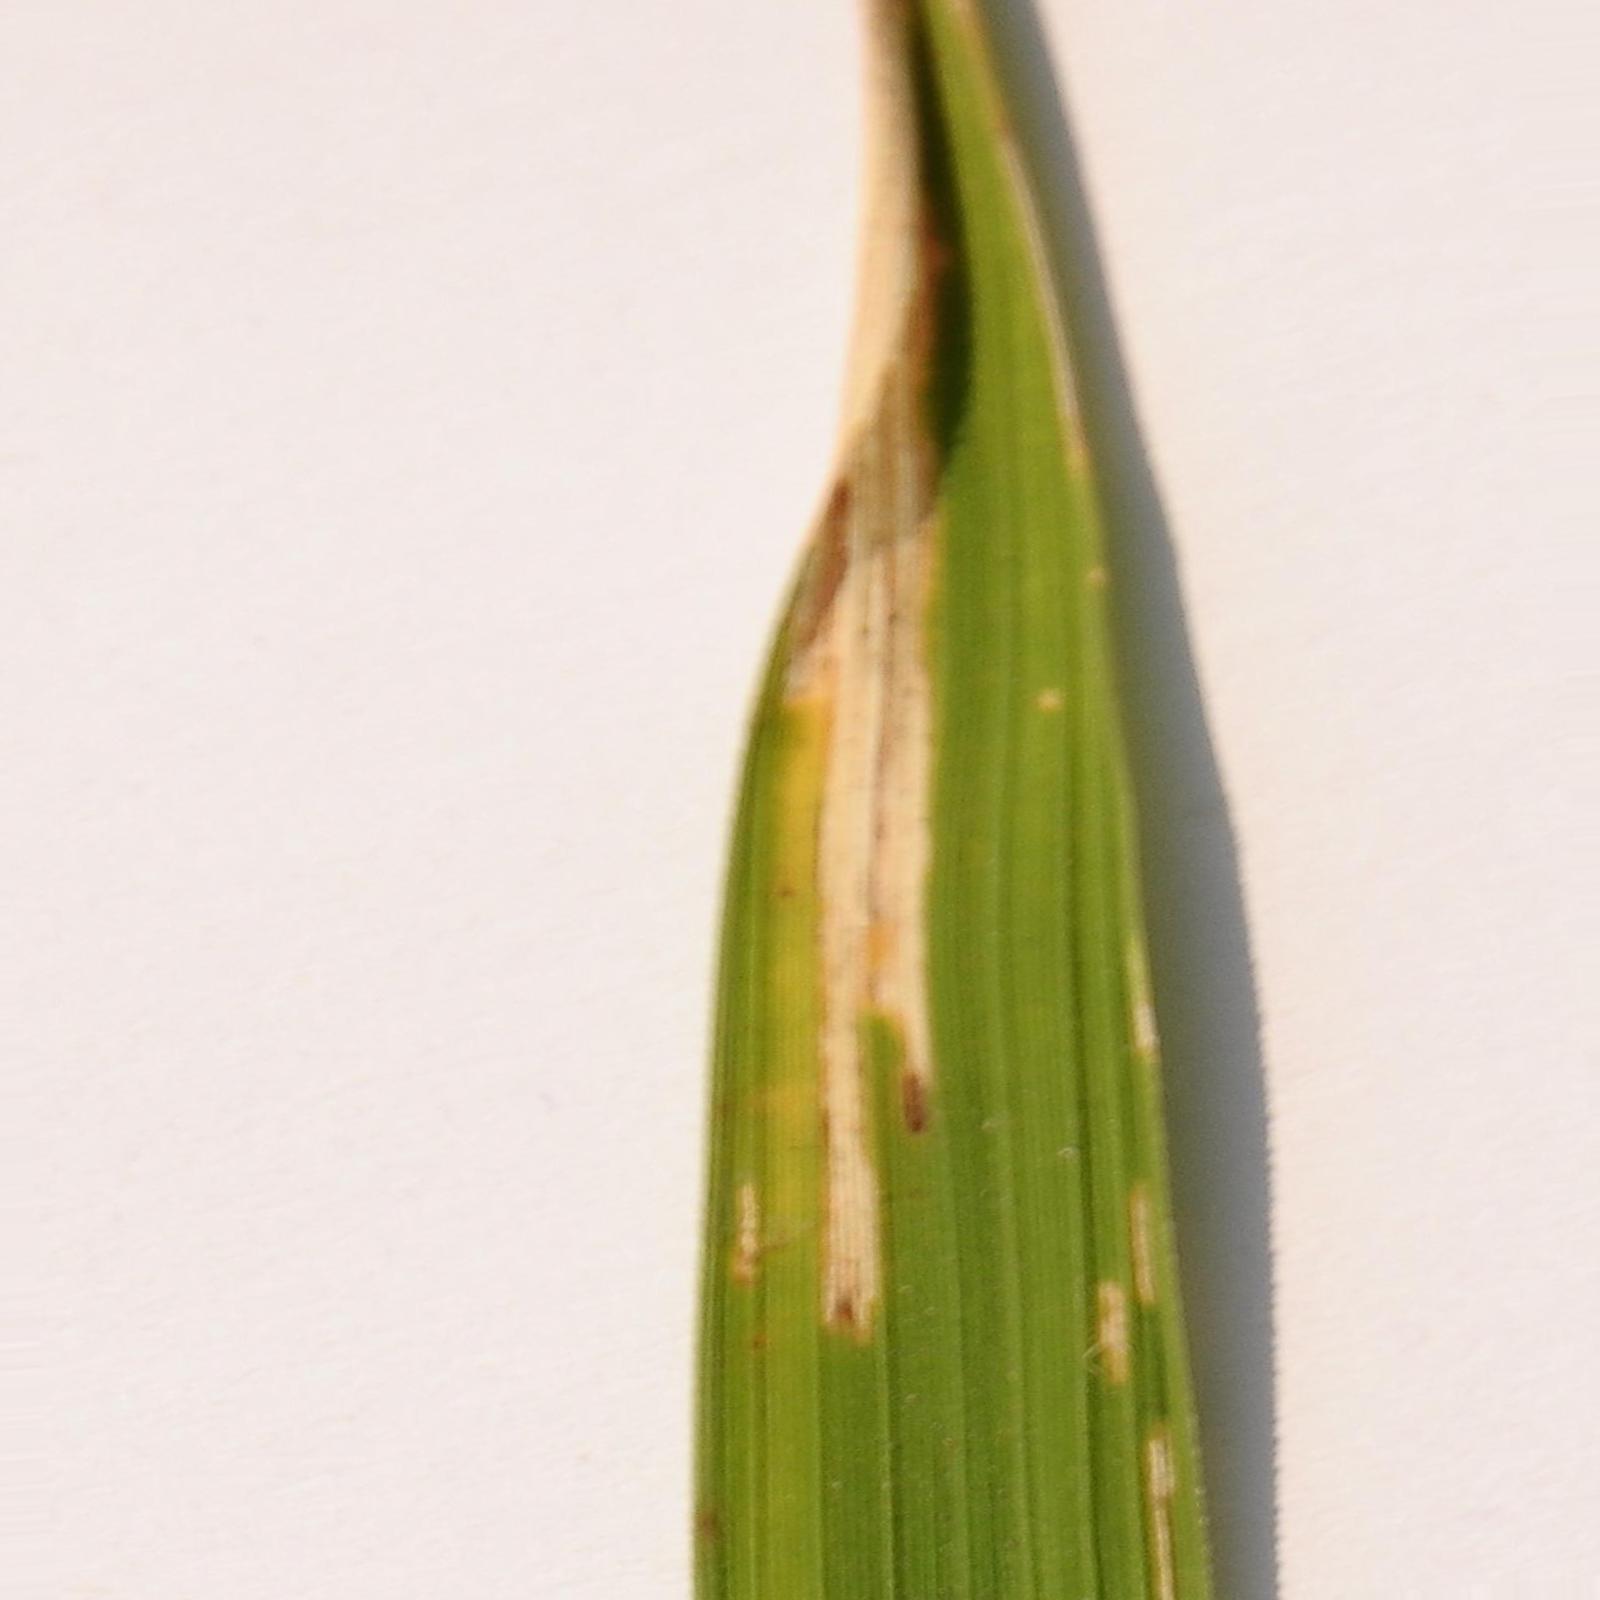
Nhãn: Bệnh Bạc lá (Bacterial leaf blight)